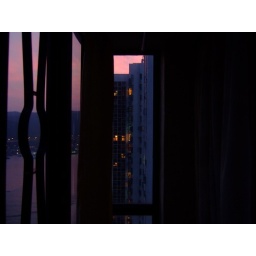
A very small window in my bedroom